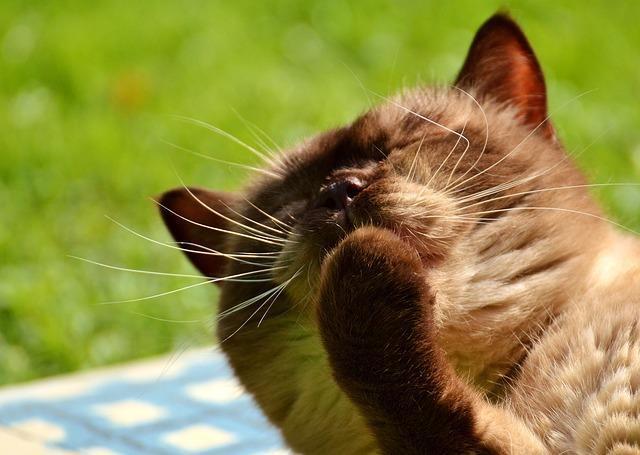
cat